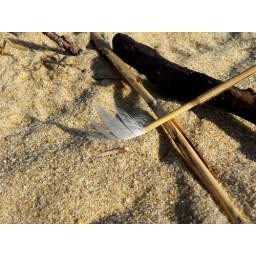
Driftwood and feater caught in the sand on the beach of the Bay.